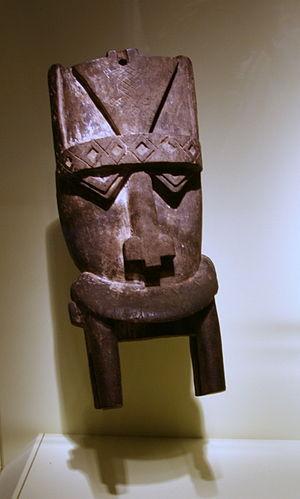
Les Ijaw sont un ensemble de peuples d'Afrique de l'Ouest, surtout présents au sud du Nigéria, dans le delta du Niger. Au début du XVᵉ siècle ils vont migrer plus à l'ouest du continent pour former les peuples Krou de Côte d'Ivoire, du Libéria, de la Guinée et de la Sierra Leone.
Les Kalabari sont une population d'Afrique de l'Ouest, vivant principalement au sud du Nigeria, également au Ghana. Ils sont considérés comme un sous-groupe des Ijaw.